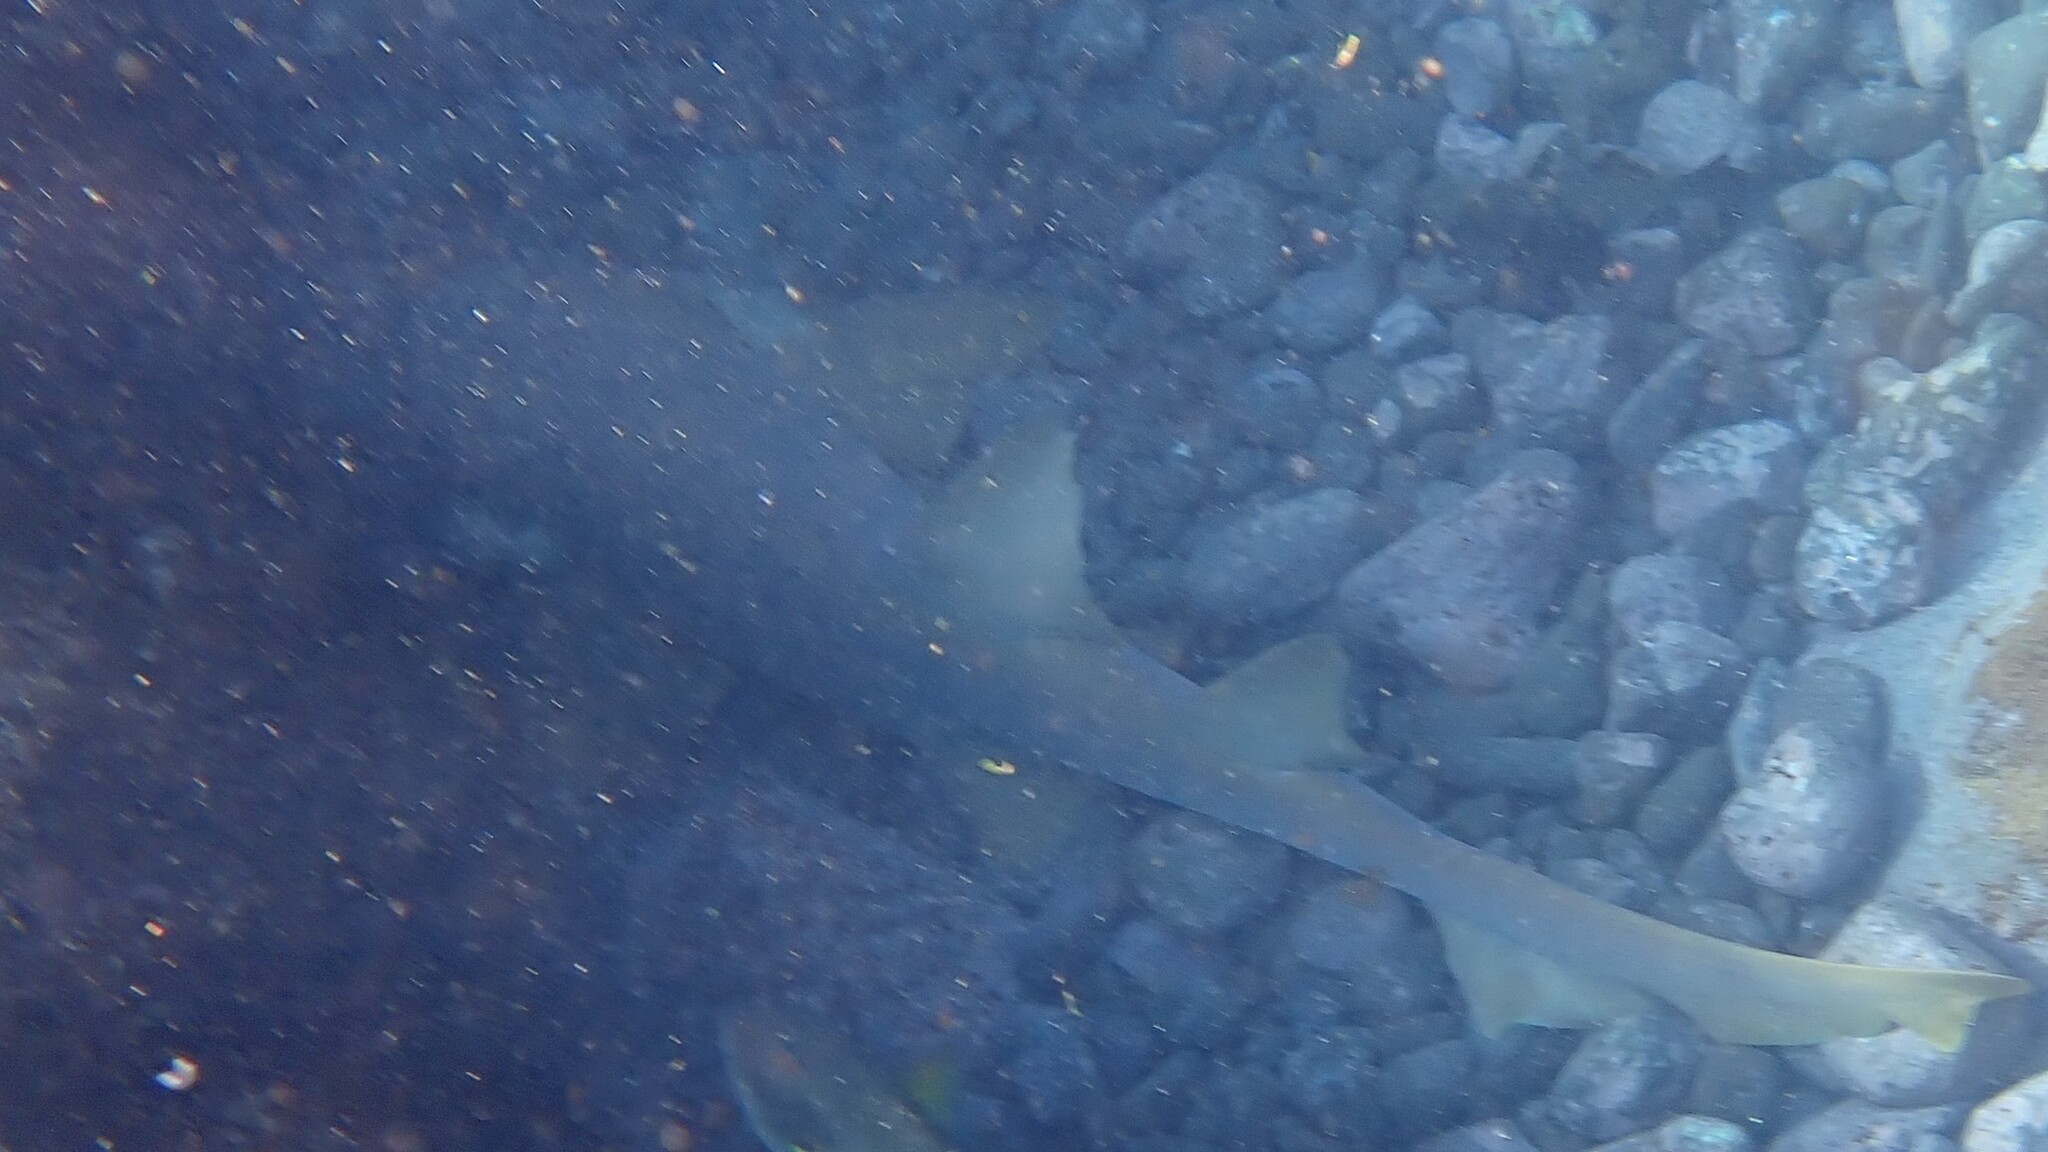
fish (species not among the labelled classes)